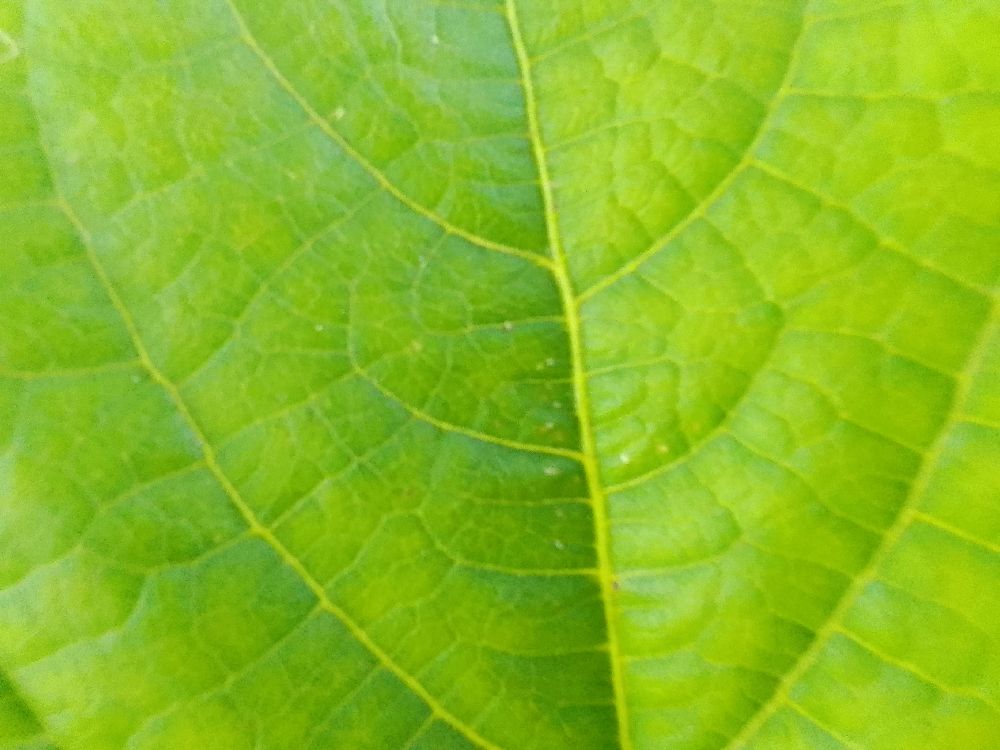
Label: healthy